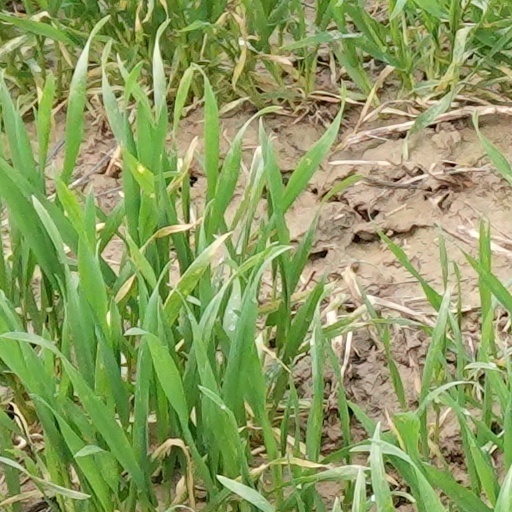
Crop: wheat